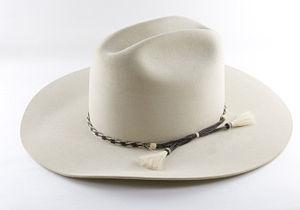
Un chapeau de cow-boy désigne un type de couvre-chefs aux larges bords et à la calotte haute, typiques des cow-boys d'Amérique du Nord. Il existe sous plusieurs formes et dans différentes matières. S'il était à l'époque principalement utilisé par les travailleurs de ranchs américains et autres cow-boys, il a été popularisé au fil des années par les médias et le folklore américain et est encore aujourd'hui porté par de nombreuses personnes, dans l'Ouest du Canada et dans le Nord du Mexique. Reconnu dans le monde entier, il est devenu un symbole vestimentaire incontournable de l'ouest américain, encore porté par certains chanteurs et danseurs de musique country, éleveurs de bétail ou participants de concours de rodéo.